The Woman Who Came Back

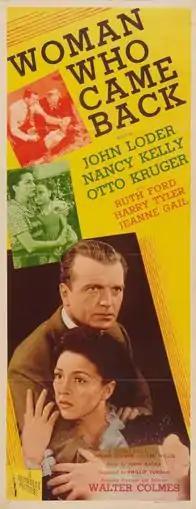

Woman Who Came Back is a 1945 horror film directed by Walter Colmes and starring John Loder, Nancy Kelly, and Otto Kruger. The film concerns an offbeat woman who becomes convinced that she is a witch, a conclusion which eventually leads to mass hysteria in the town to which she has recently returned.